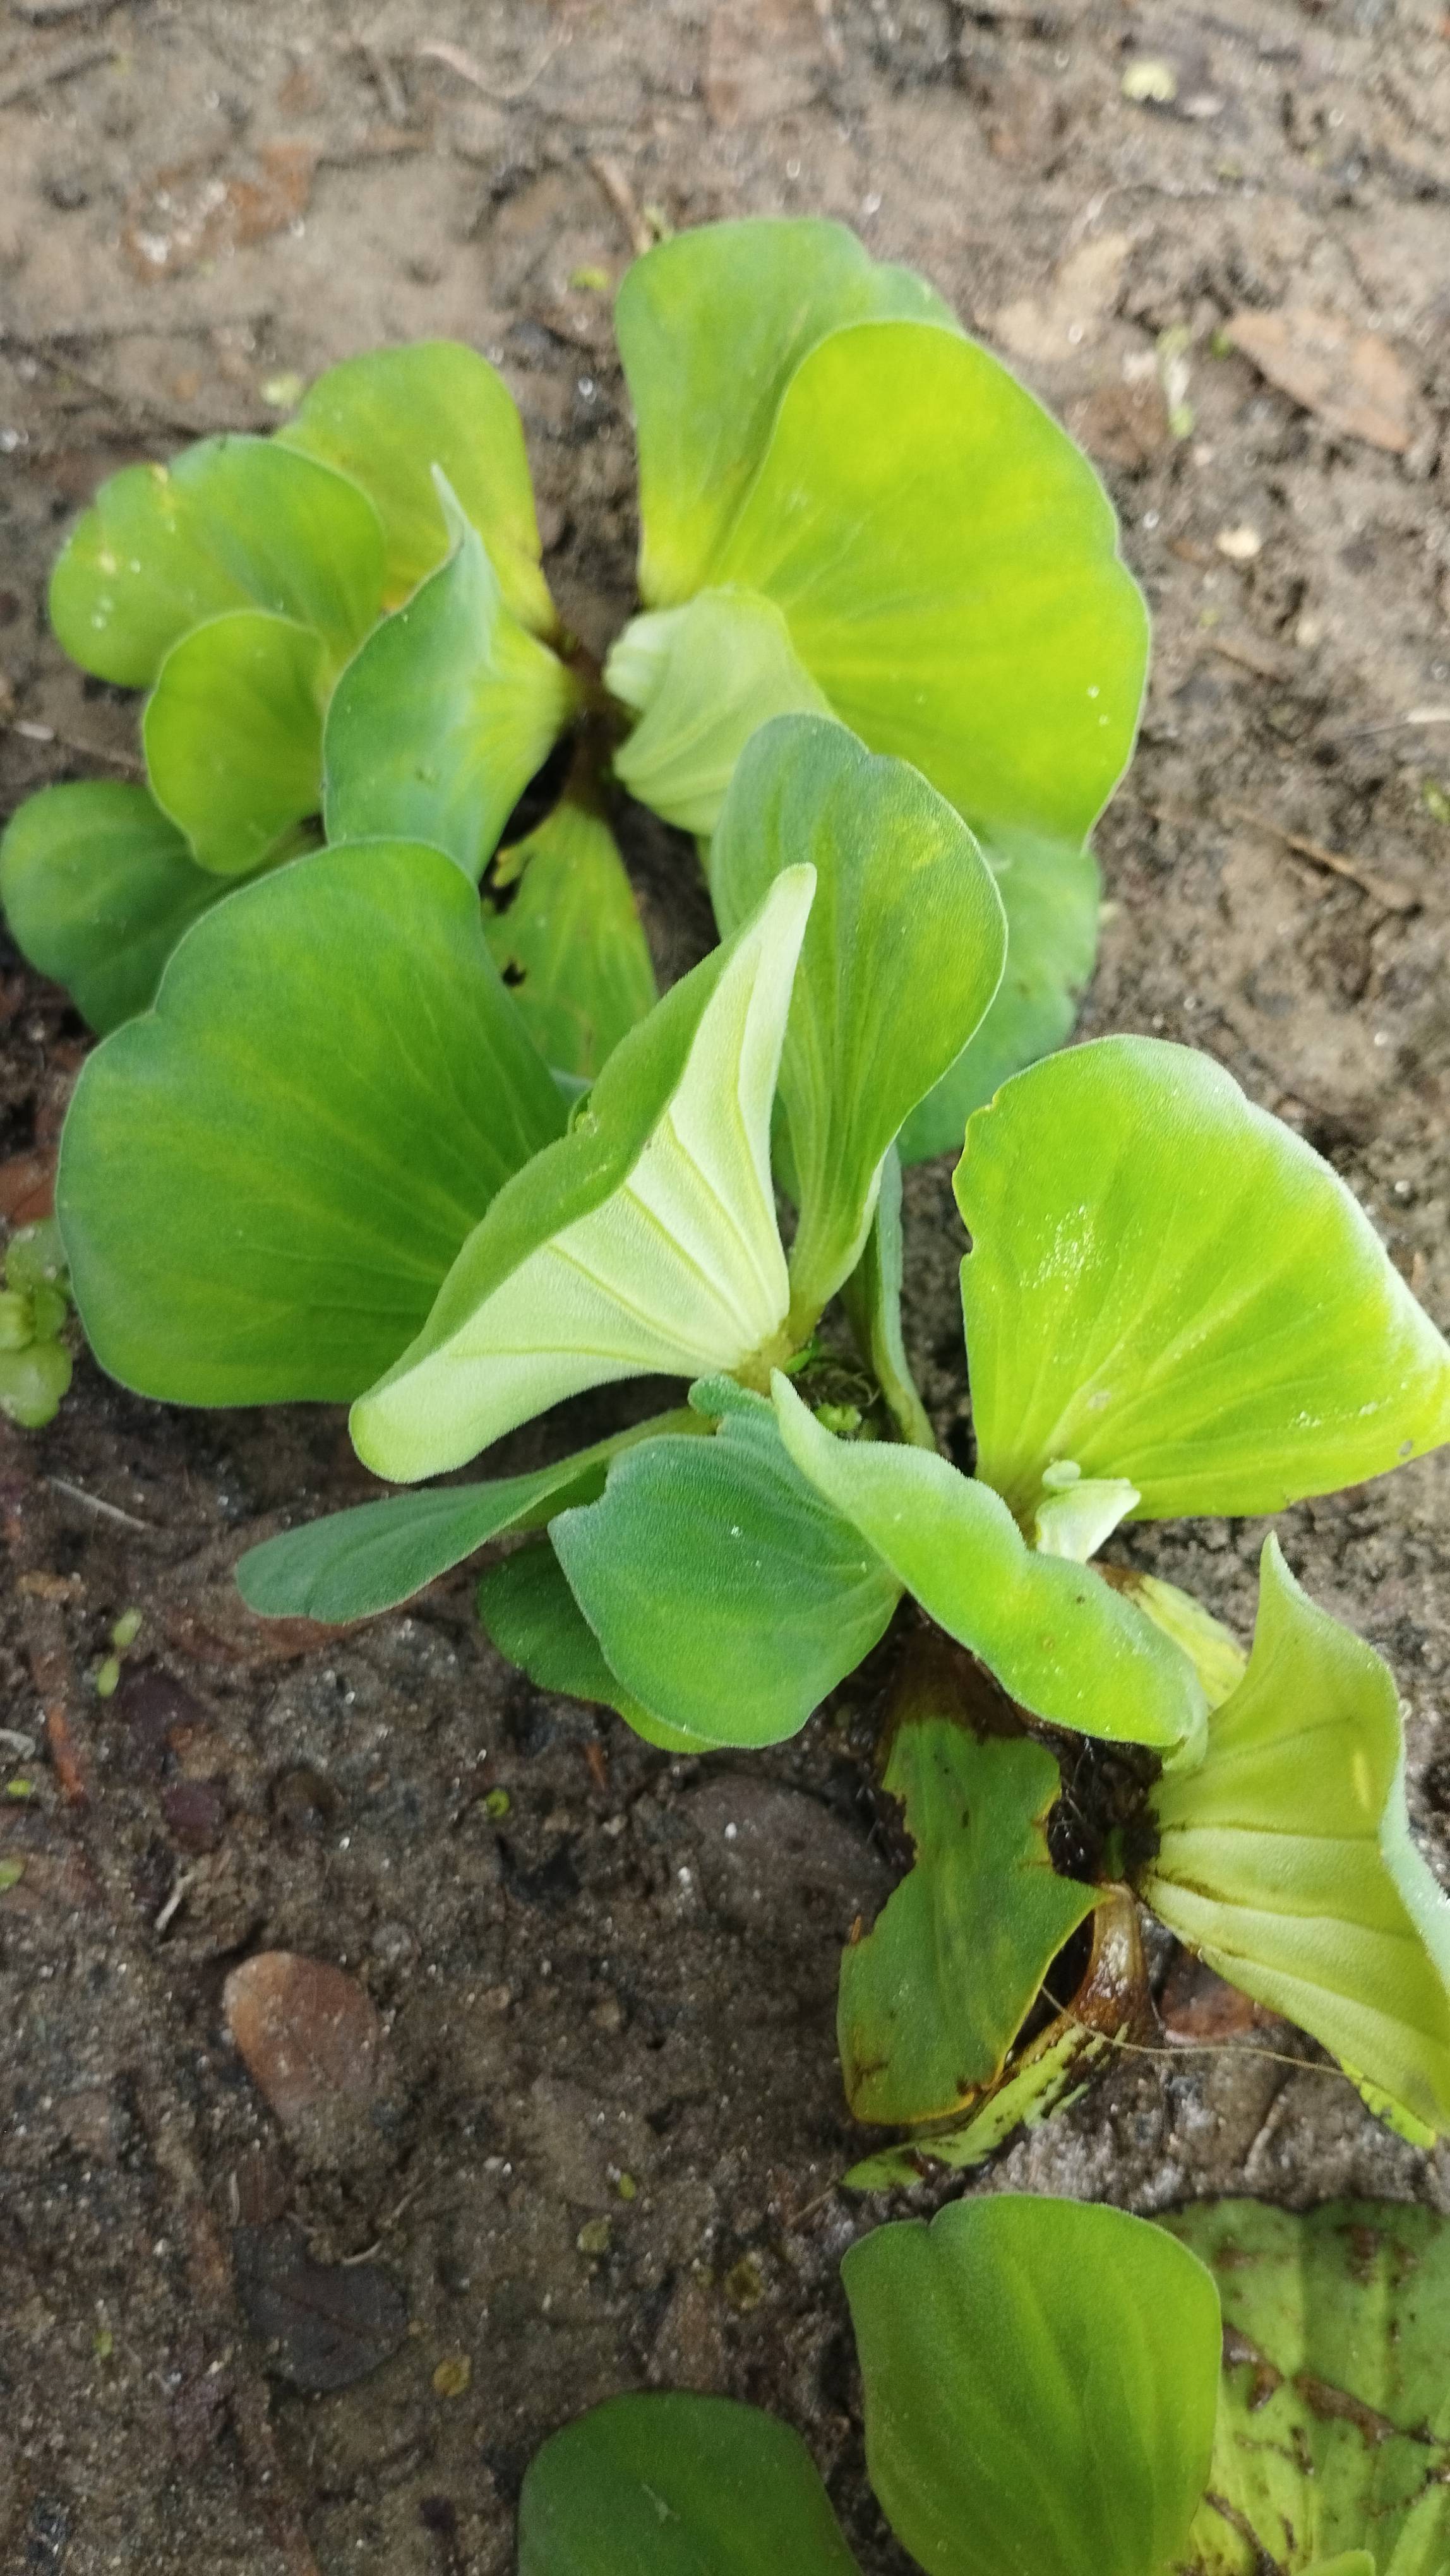
Species: Water Lettuce (Pistia stratiotes)